Hromada

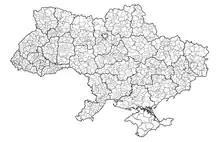
Hromadas of Ukraine as of 2020 (raions in Crimea)

Prior to 2020, the basic units of administrative division in Ukraine were rural councils, settlement councils and city councils, which were often referred to by the generic term "hromada".